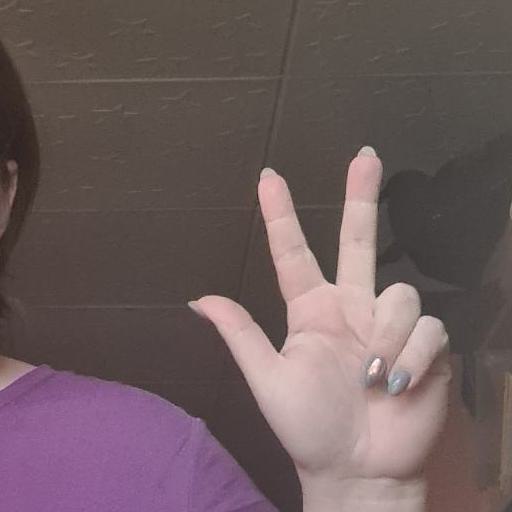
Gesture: three2